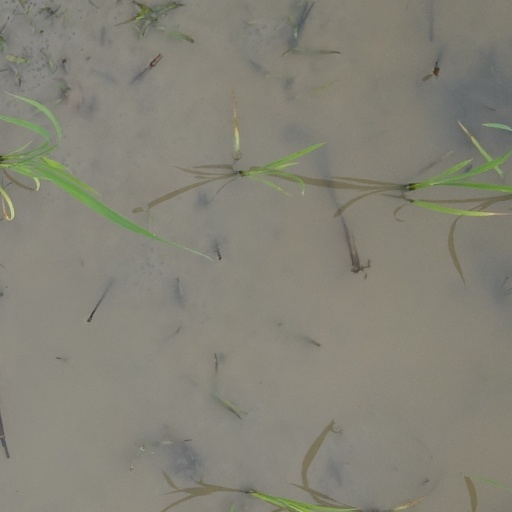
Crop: rice